Painted honeyeater

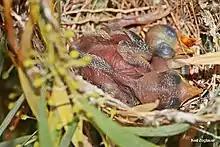
Two painted honeyeater chicks in a nest.

While the breeding patterns of some species of honeyeaters, such as the Regent honeyeater, are based around the nectar of a particular flowering tree, those of the painted honeyeater appear to be centred on the presence of mistletoe berries, particularly those in the genus "Amyema".